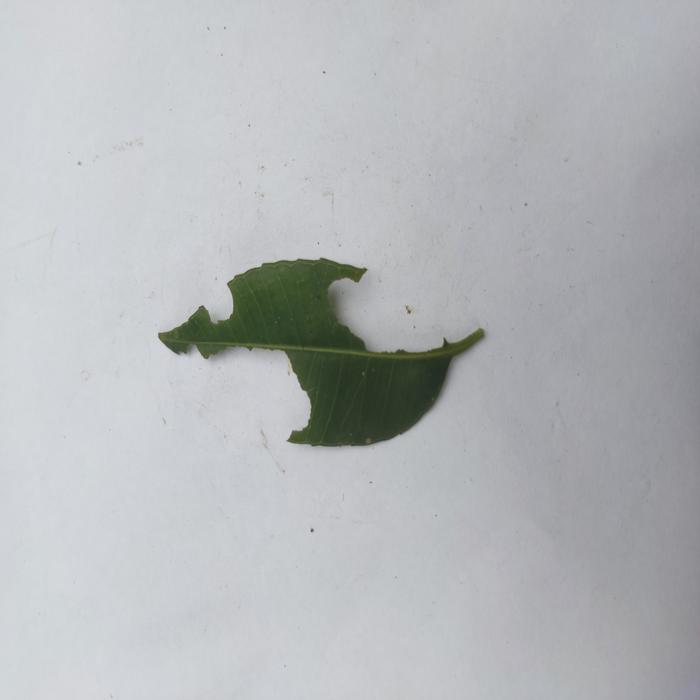
Crop: Hog Plum
Leaf condition: Caterpillars_Infestation